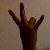
The image shows a hand gesture representing the number 7 in Indian Sign Language.